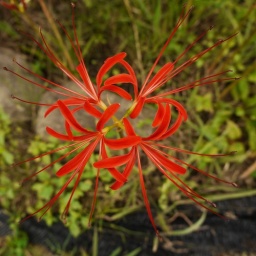
Higan-bana in the fields near Nanatsuka Station, in the north of Hiroshima Prefecture. These flowers are a real sign of autumn.